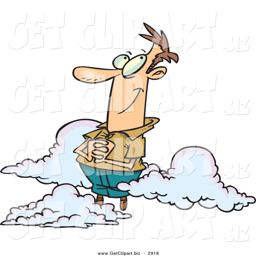
clip art of ethnicity on cloud